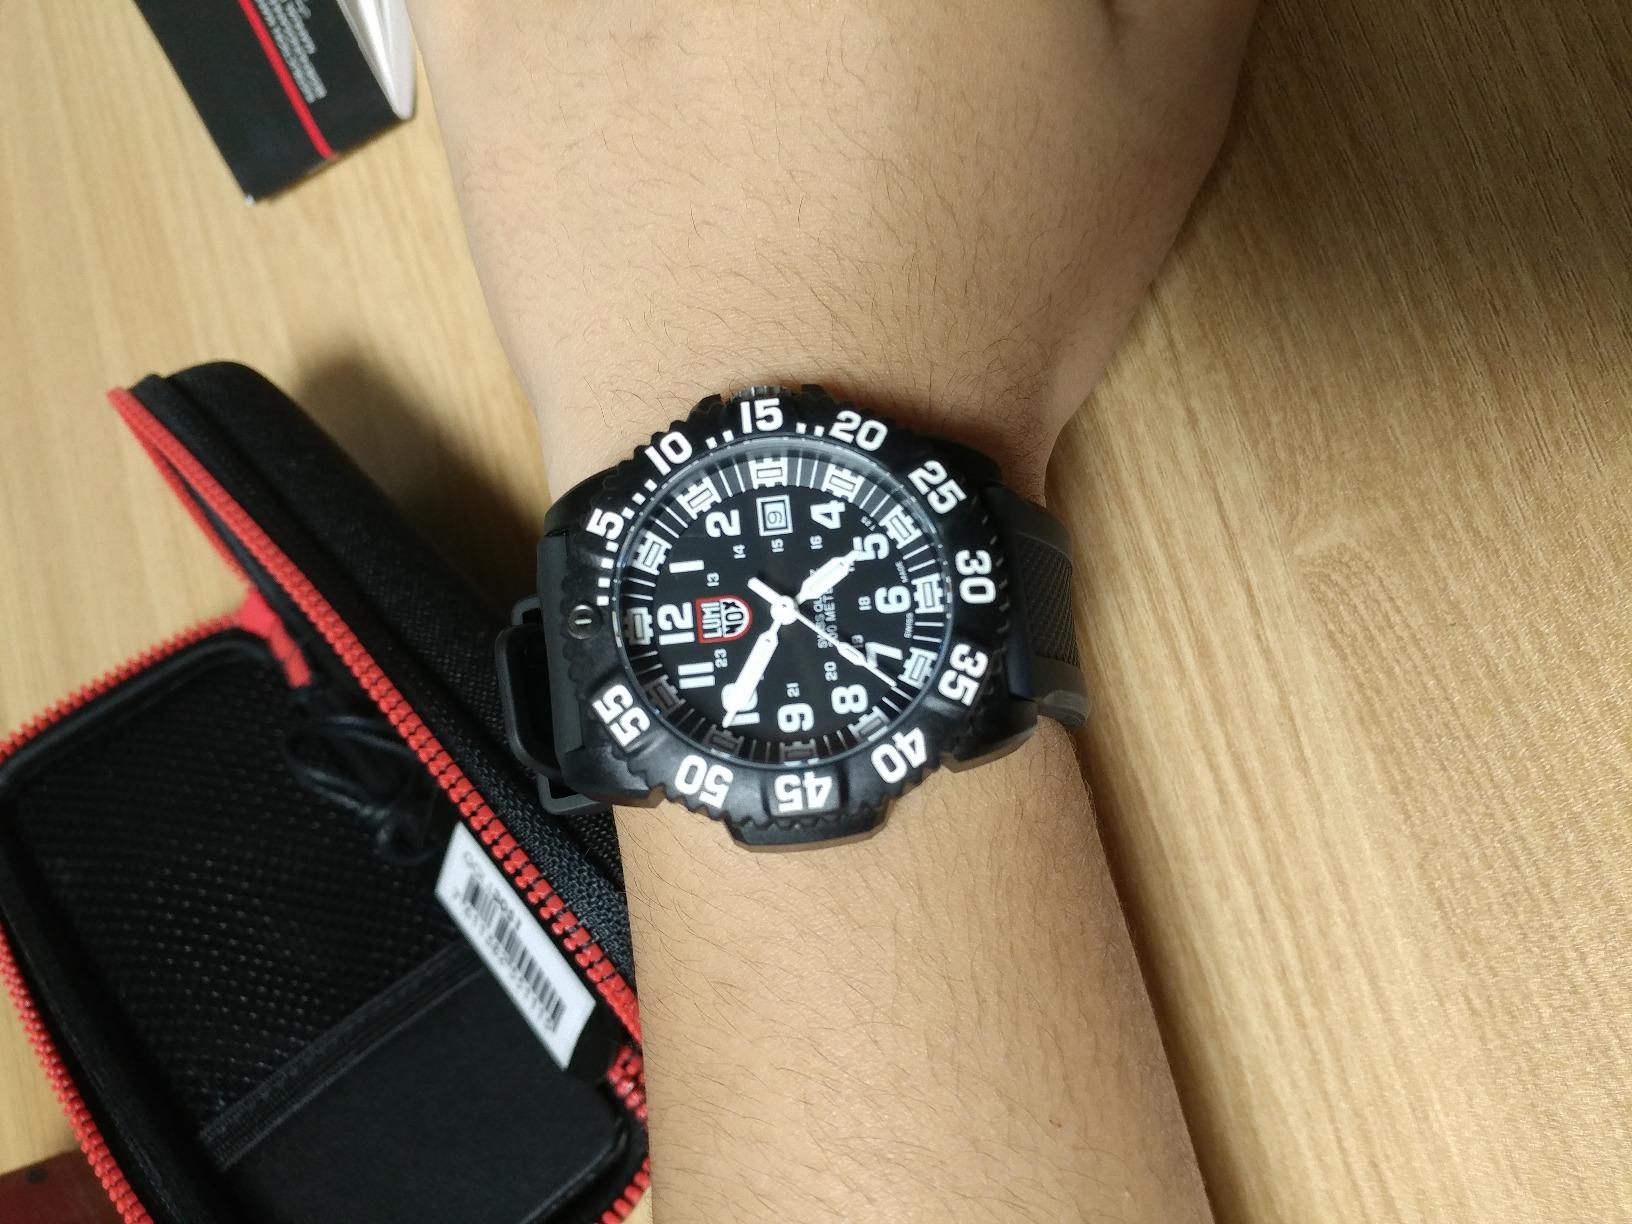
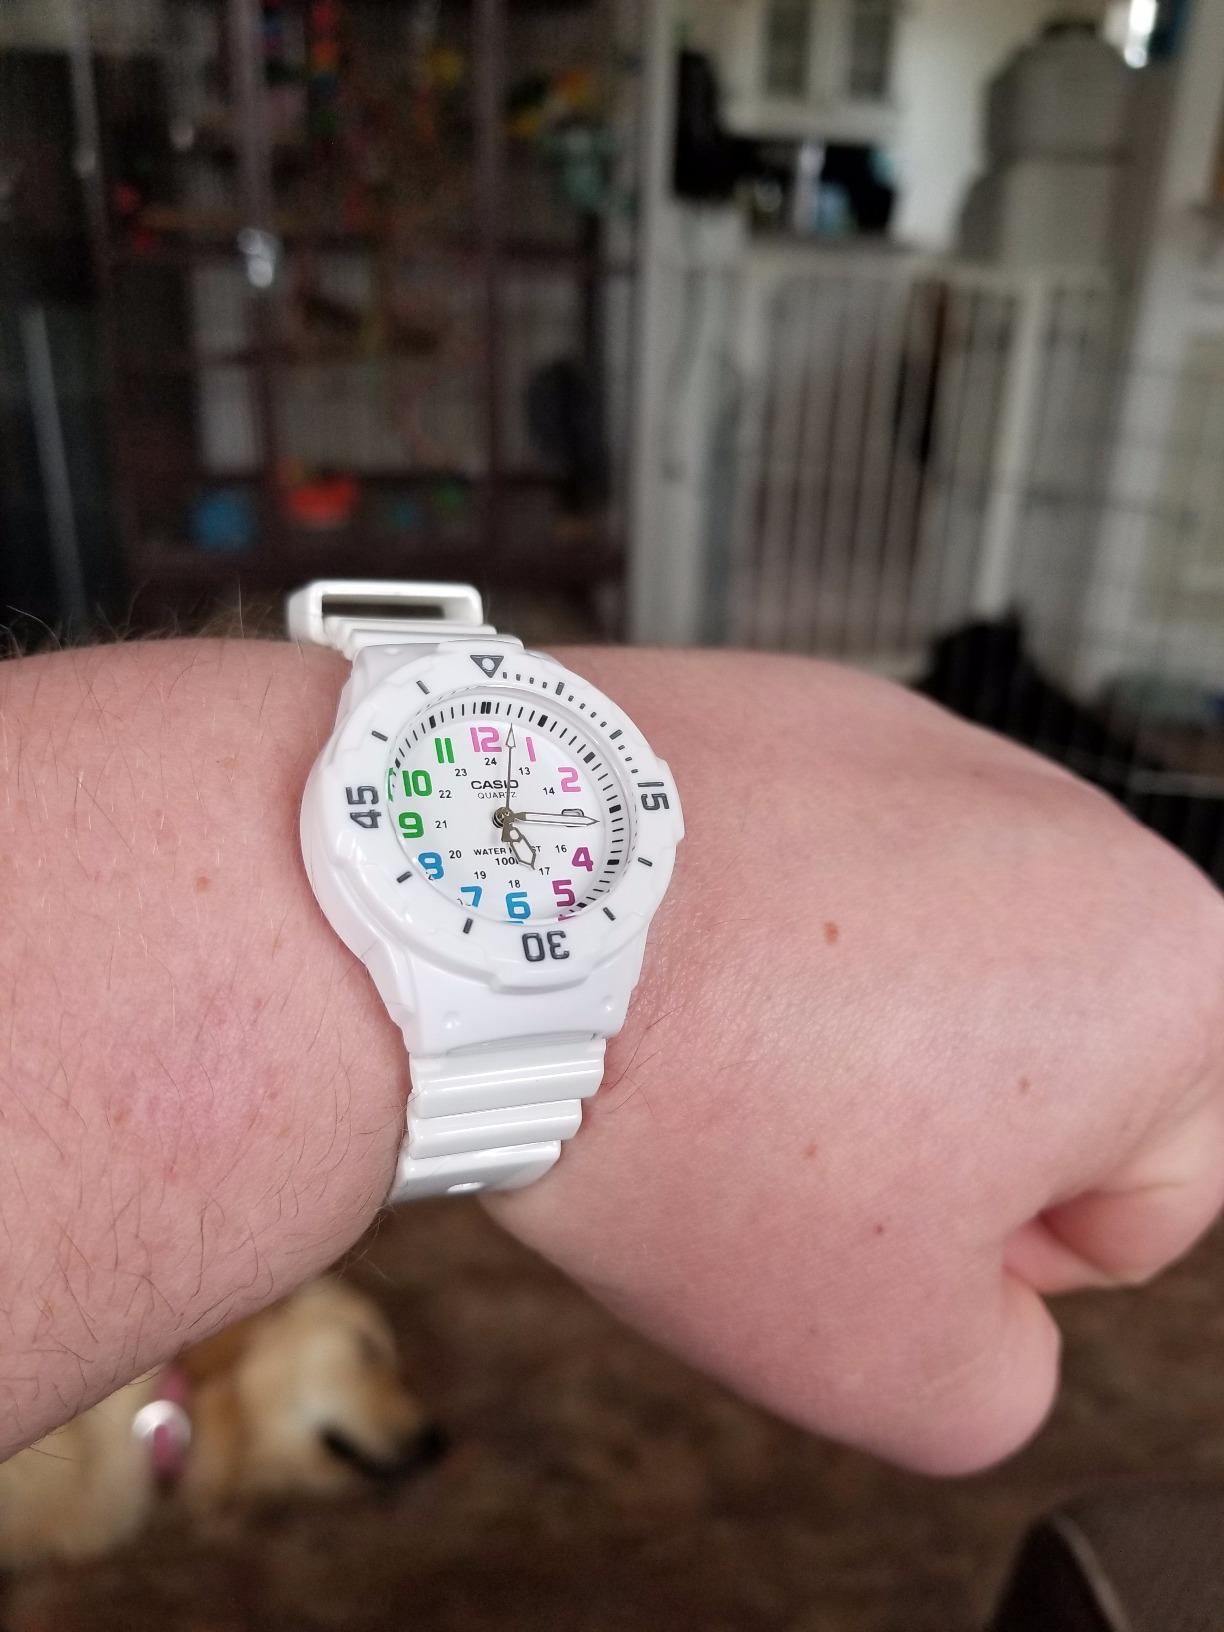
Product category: accessories_watch
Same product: no